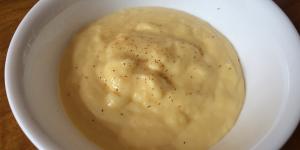
crema pastelera sin azucar